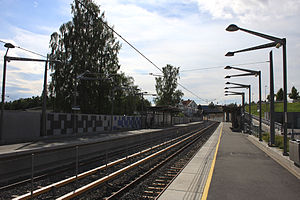
Ringstabekk Station
Ringstabekk Station.
Ringstabekk Station er en metrostation på Kolsåsbanen på T-banen i Oslo. Stationen åbnede 15. august 2011 som erstatning for den gamle Ringstabekk Station og Tjernsrud Station, der blev nedlagt 1. juli 2006 i forbindelse med opgraderingen af Kolsåsbanen til metrostandard. Den nye station ligger imellem de to gamle.